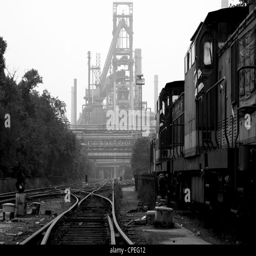
an old locomotive at an abandoned steel works